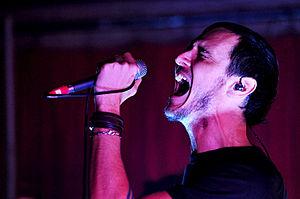
Dead Letter Circus est un groupe de rock alternatif australien, originaire de Brisbane, dans le Queensland.